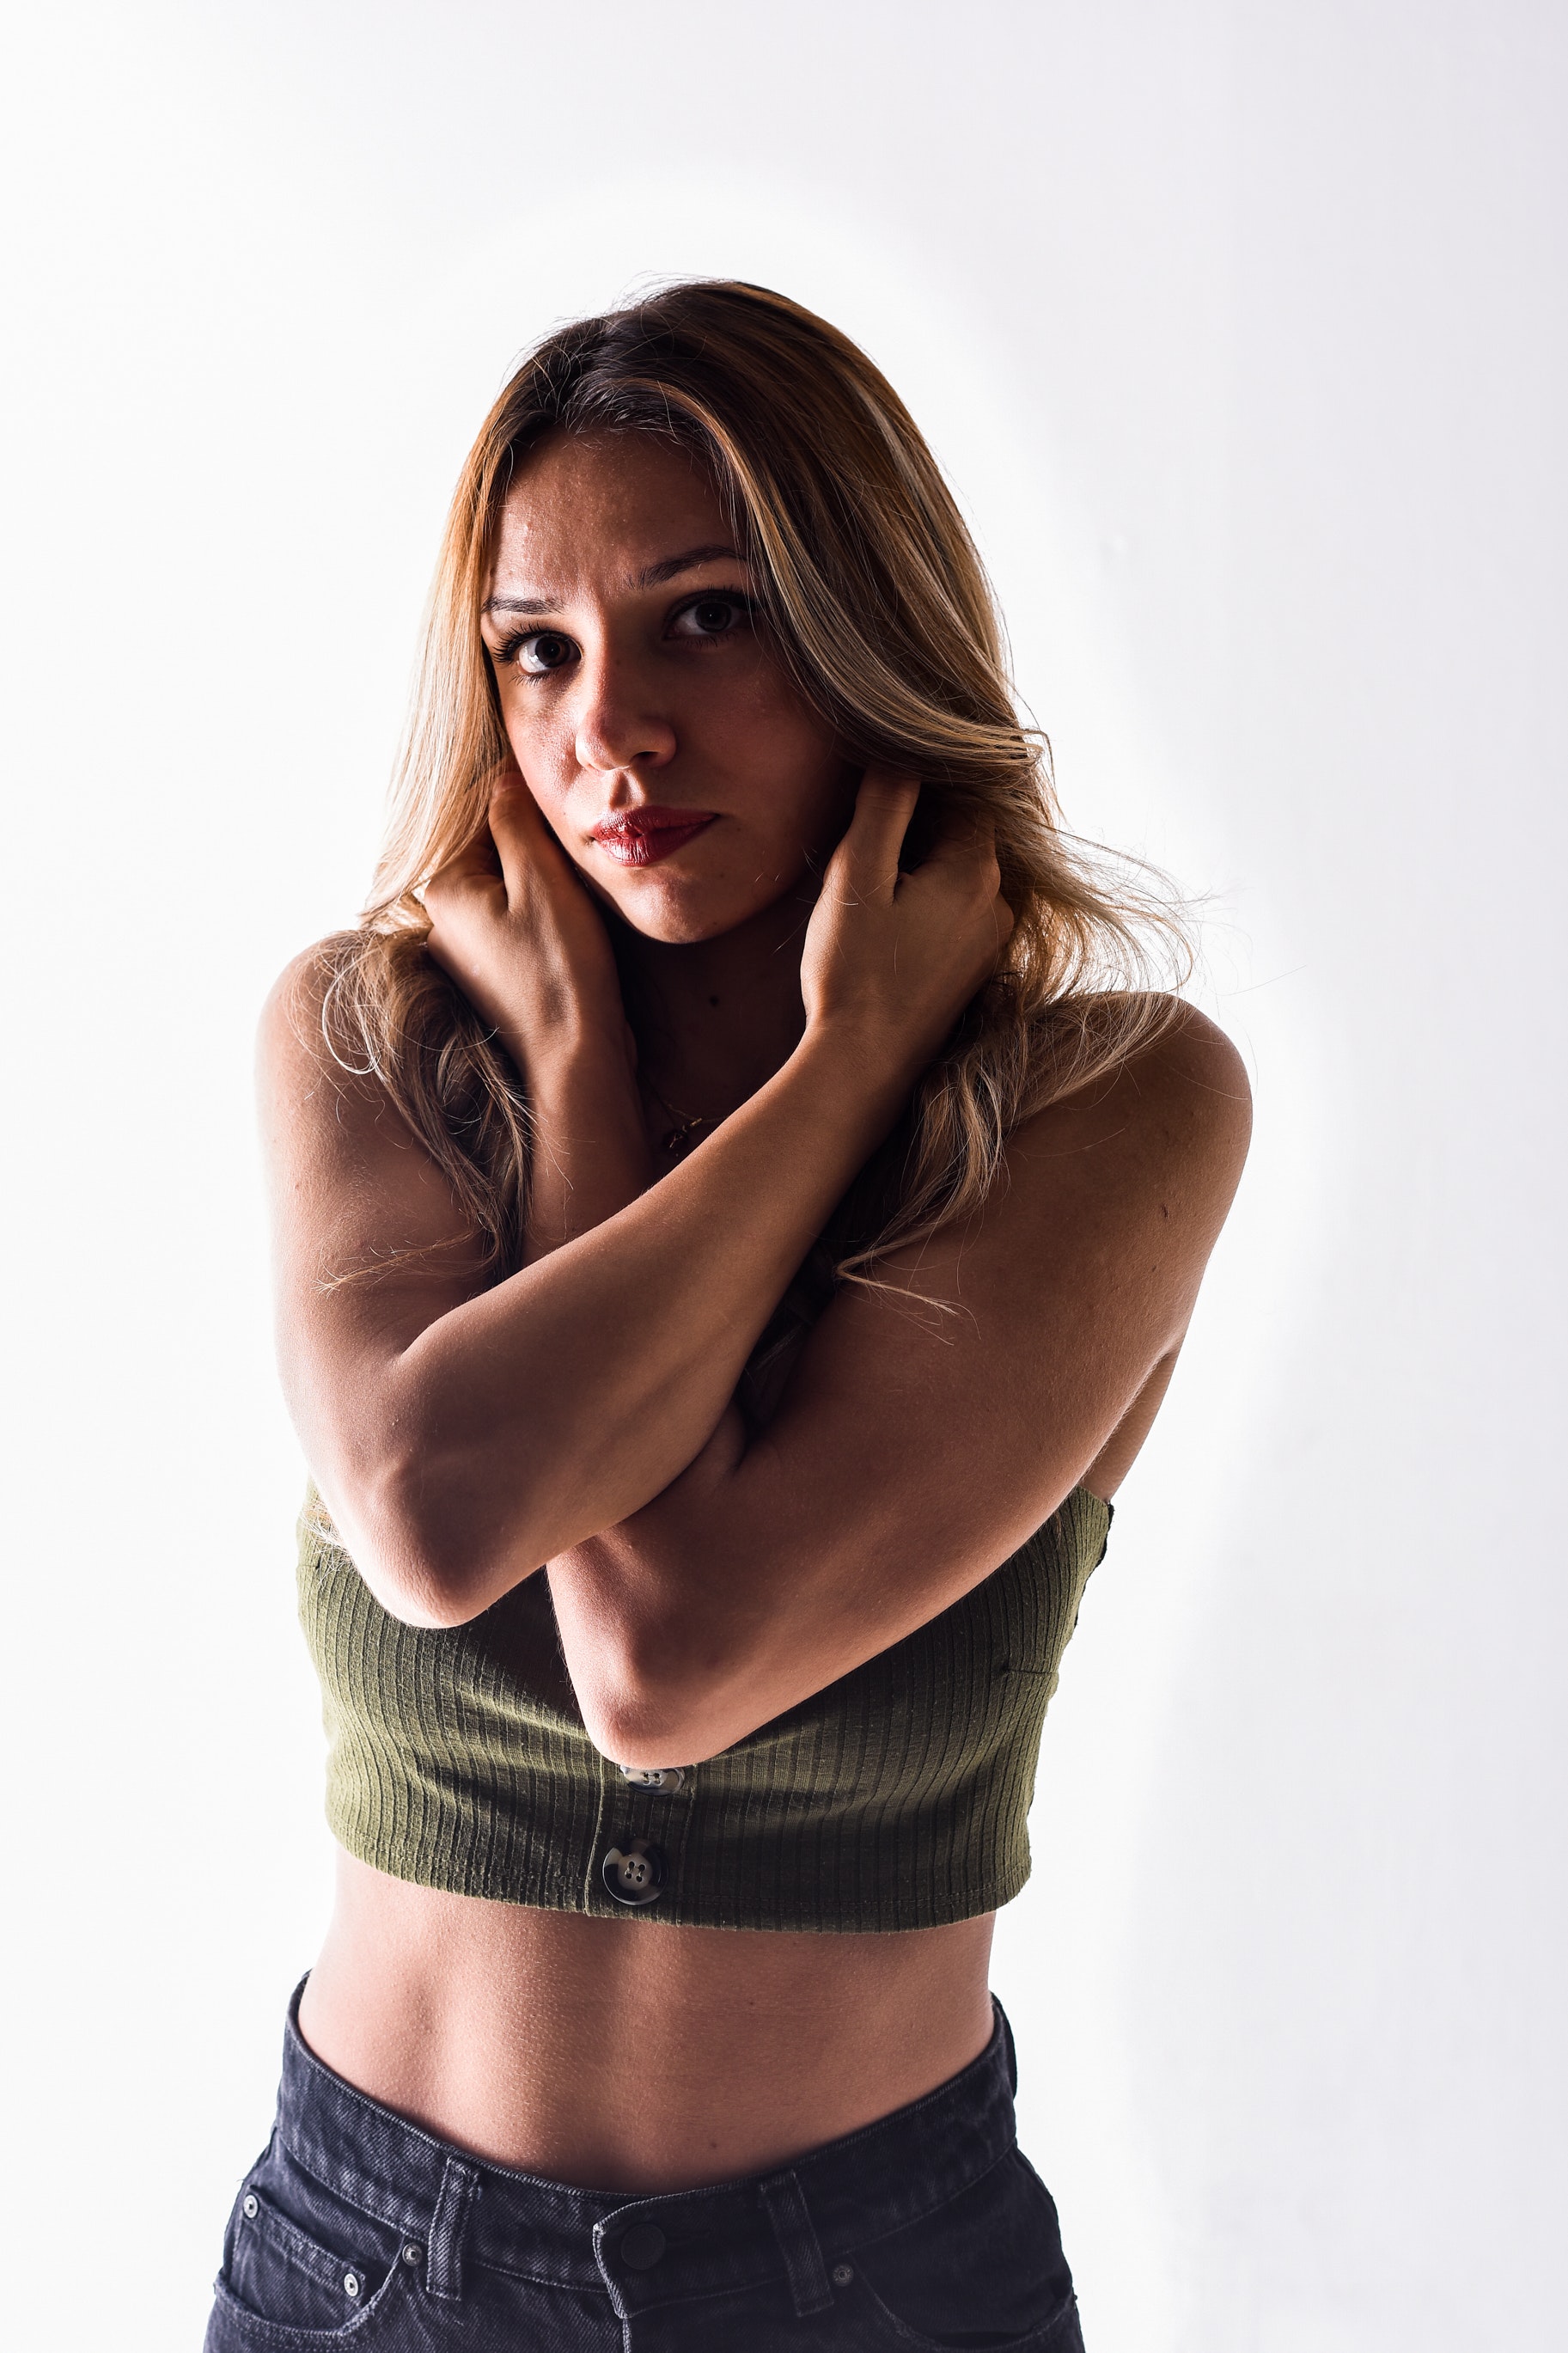
woman, hair, joint, lip, hand, arm, shoulder, eye, stomach, muscle, flash photography, gesture, waist, thigh, elbow, black hair, abdomen, trunk, chest, beauty, human leg, art model, long hair, navel, fashion model, blond, brown hair, eyelash, knee, jewellery, wrist, sitting, layered hair, undergarment, bracelet, portrait photography, belt, photo shoot, magenta